Micah's Idol

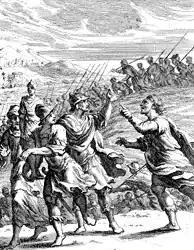
"Micah and the Danites". Woodcut by Johann Christoph Weigel, 1695

The narrative of Micah's Idol, recounted in Judges (chapters 17 and 18) concerns the Tribe of Dan, their conquest of Laish, and the sanctuary that was subsequently created there. Micah made a teraphim and other objects of piety, which were later installed at the founding of Dan city.